Leaning Tower of Dallas

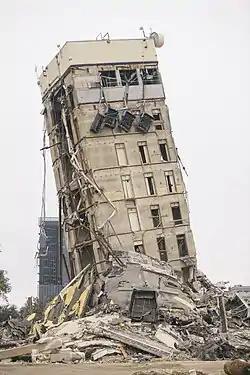
Leaning Tower of Dallas in 2020

The Leaning Tower of Dallas was the core of an 11-story building in Dallas, Texas that unexpectedly remained standing and slightly leaning after the demolition of the building it was part of. On February 16, 2020, Lloyd D. Nabors Demolition company dynamited the building to make way for a $2.5 billion mixed-use project. The core remained standing until it was demolished via wrecking ball on March 3.